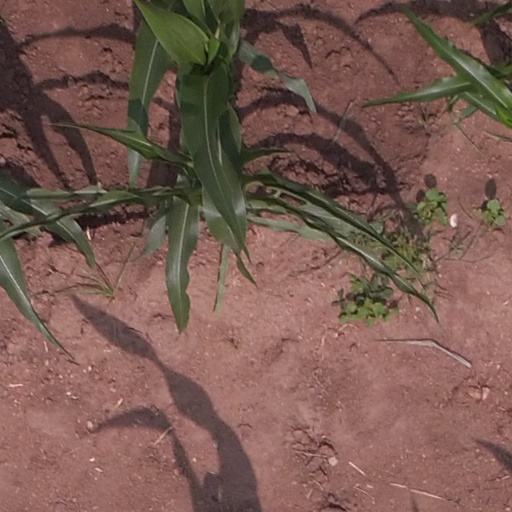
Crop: maize; corn